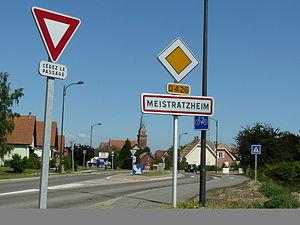
Entrée du village de Meistratzheim
Meistratzheim est une commune française, située dans le département du Bas-Rhin, en région Grand Est.